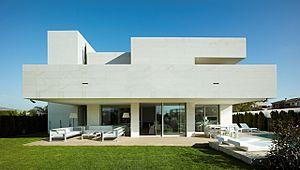
Maison familiale, Vilafranca del Penedès (Barcelona)Español: Vivienda Unifamiliar Vilafranca del Penedès (Barcelona)